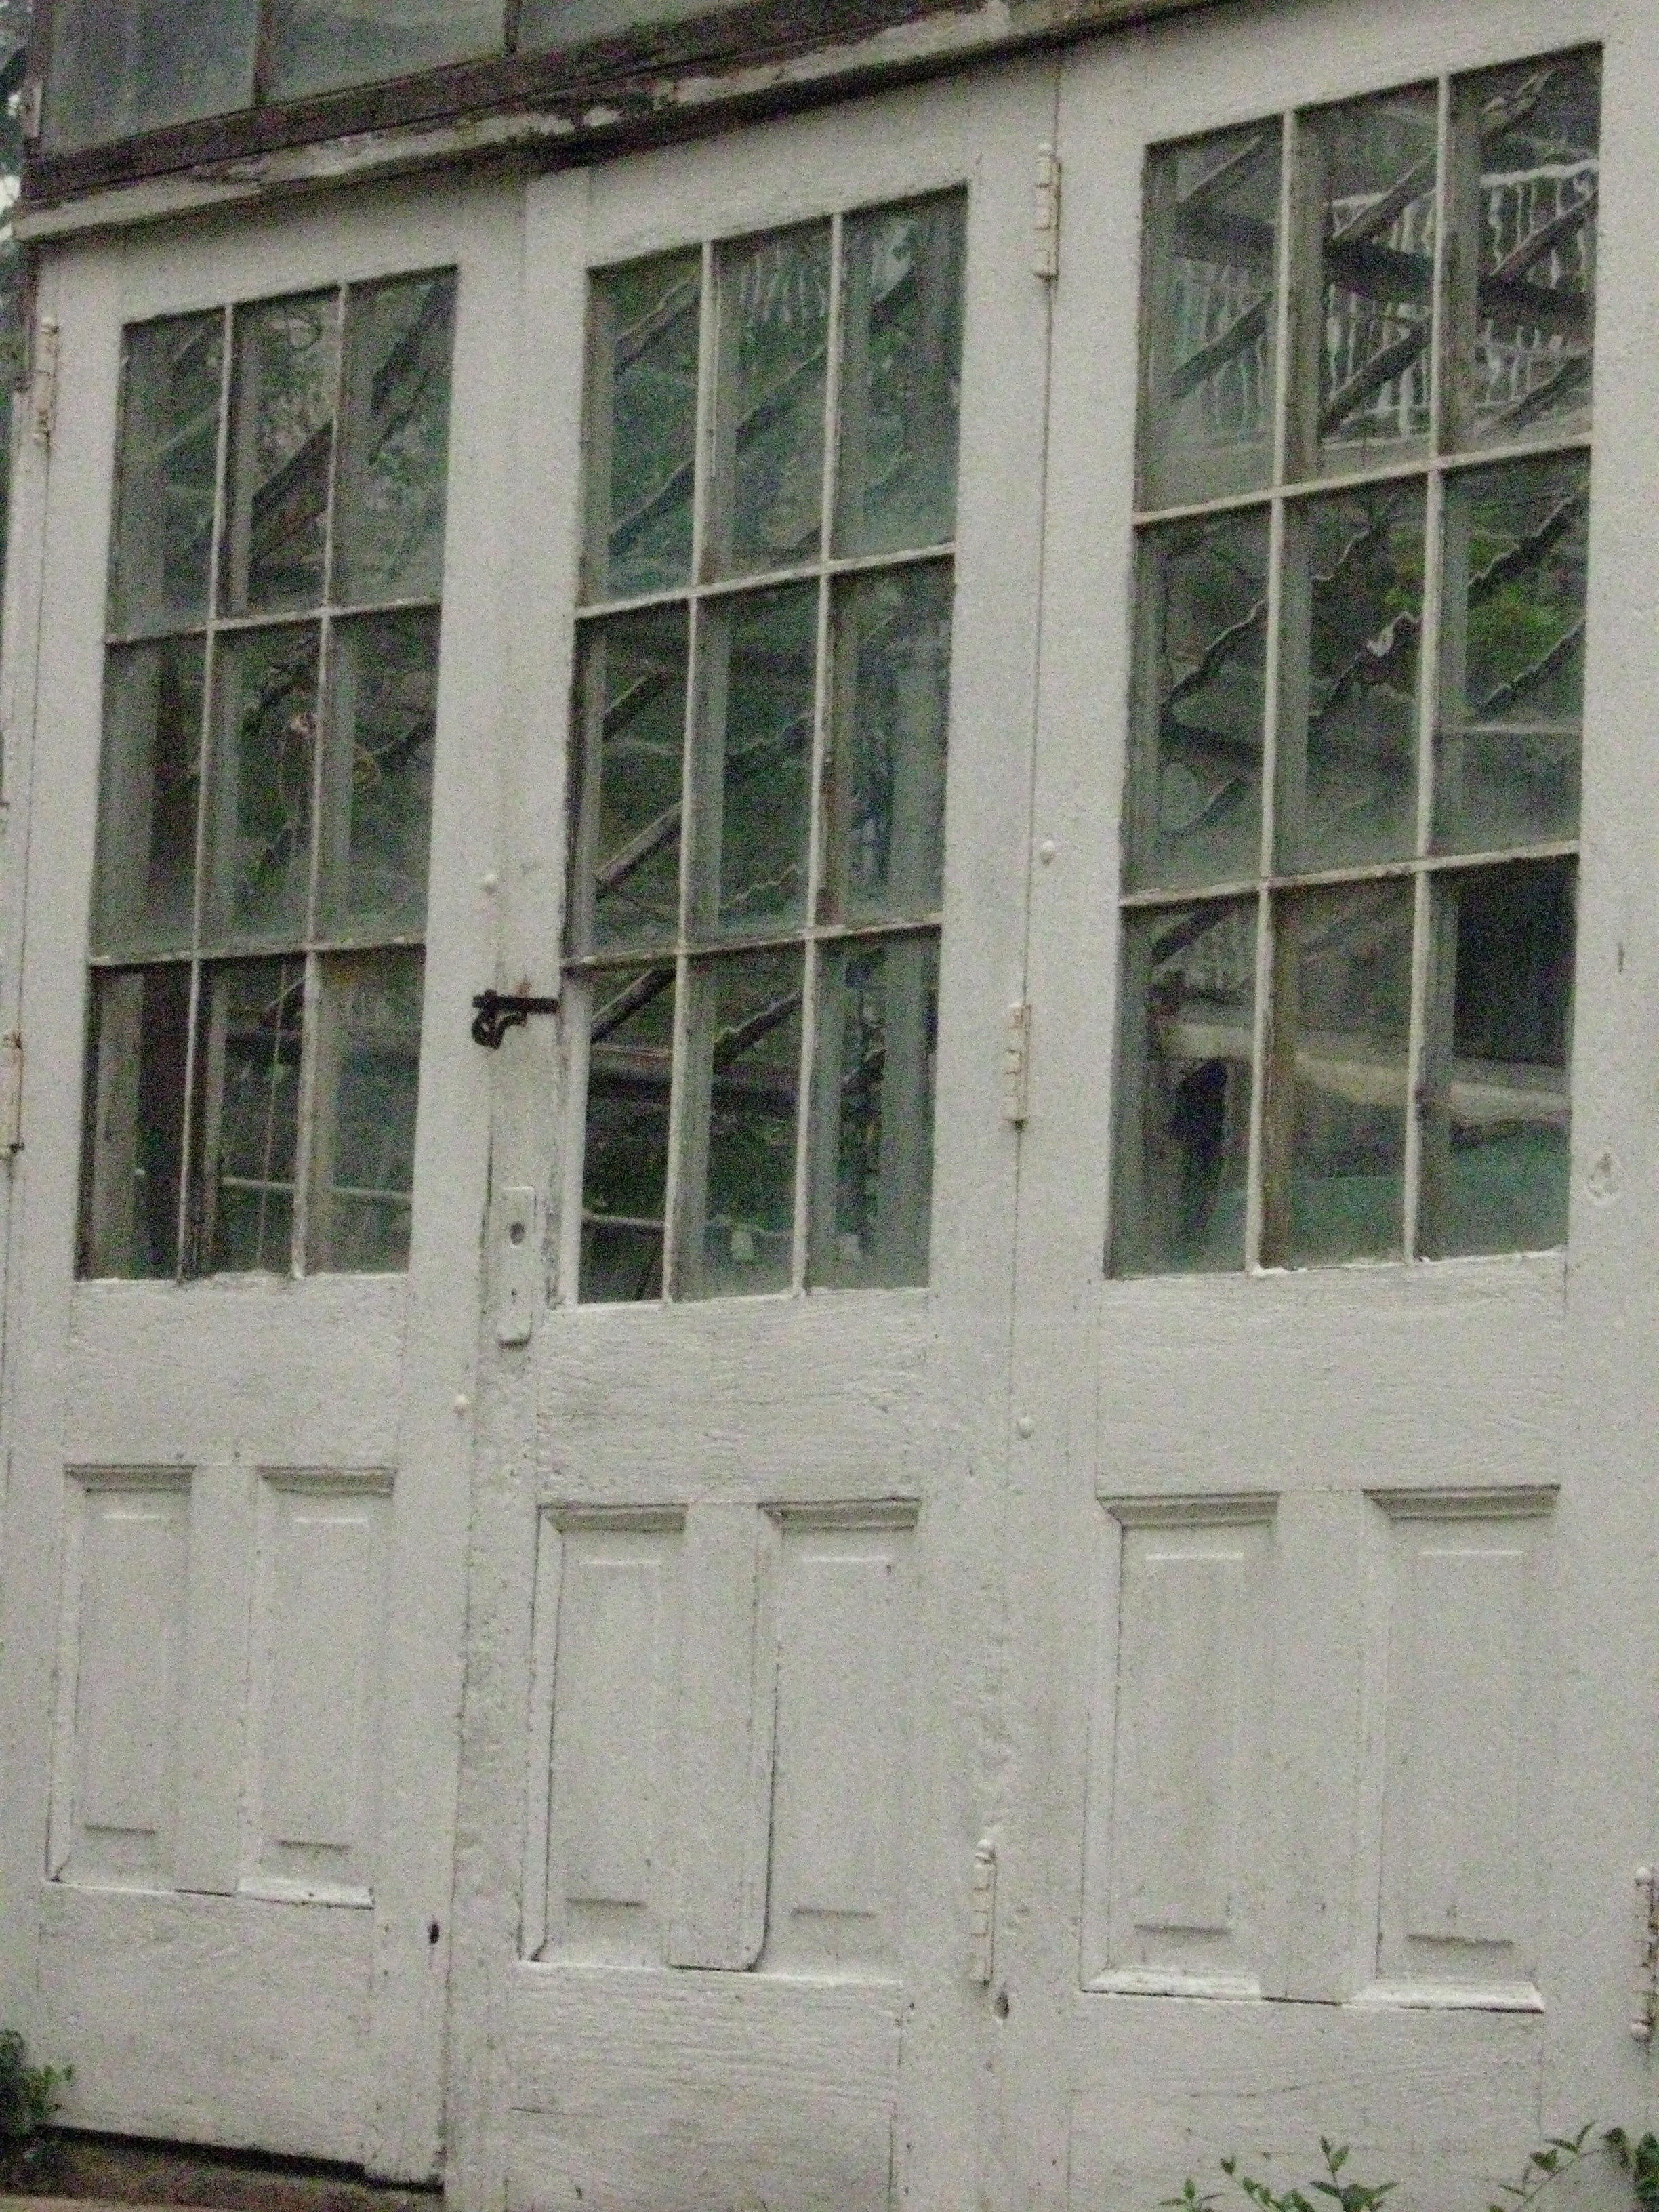
architecture, vintage, antique, window, old, wall, facade, property, door, windows, doors, sash window